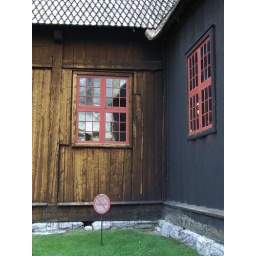
Pretty obvious, you'd think, outside a wooden building that's this old. Stave church in Lom.